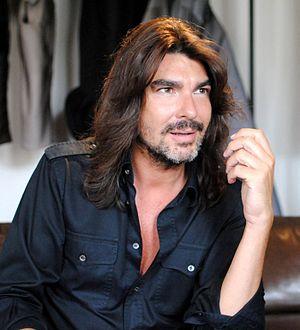
Stéphane Rolland est un créateur français de haute couture né en 1966, surtout connu pour ses robes de soirée rouge vif, blanches, ou noires, avec des jeux de brillances, des drapés, des longues robes-fourreaux, et de grandes échancrures.